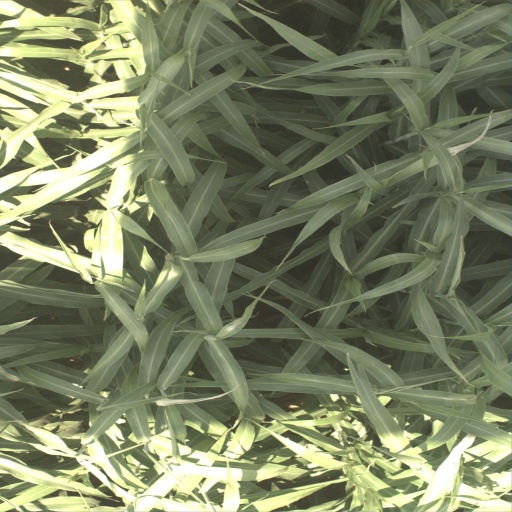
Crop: sorghum